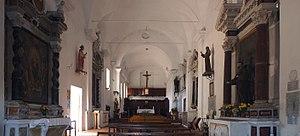
Cateri - Eglise du couvent de Marcassu
Cateri est une commune française située dans la circonscription départementale de la Haute-Corse et le territoire de la collectivité de Corse. Le village appartient à la piève d'Aregno, en Balagne.